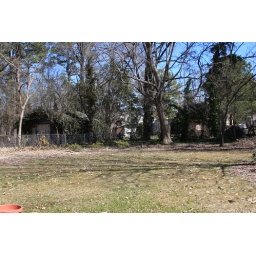
Here's our back yard in early March, befoe we added flat wall stone along the edge of the grass